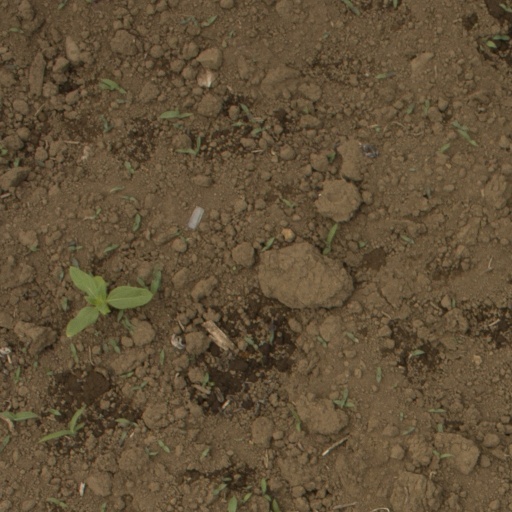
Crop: Jerusalem artichoke